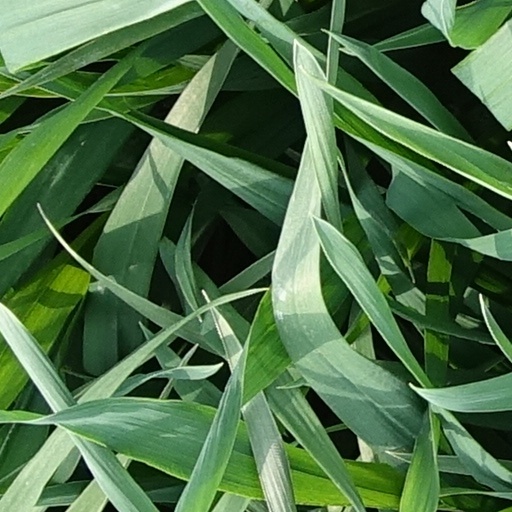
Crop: wheat